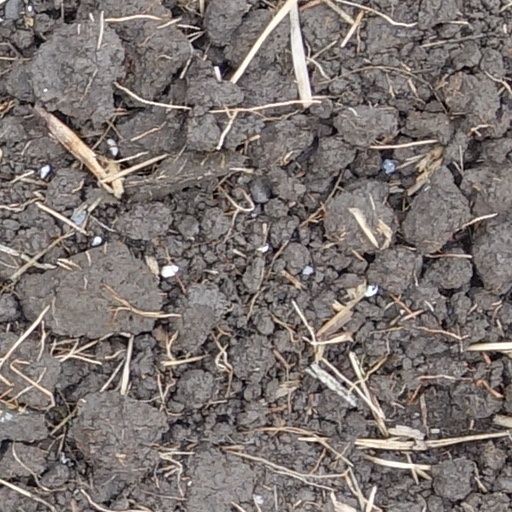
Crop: wheat